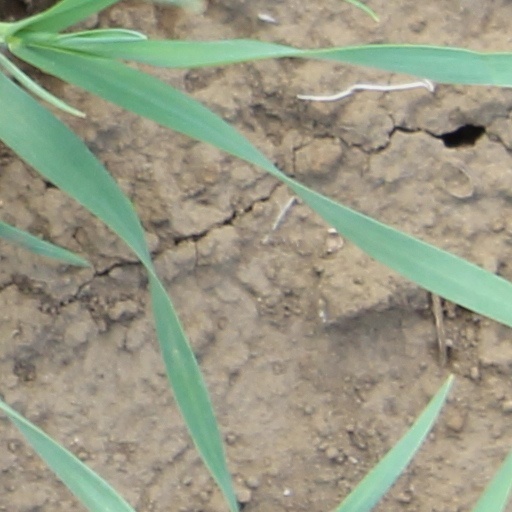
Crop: wheat